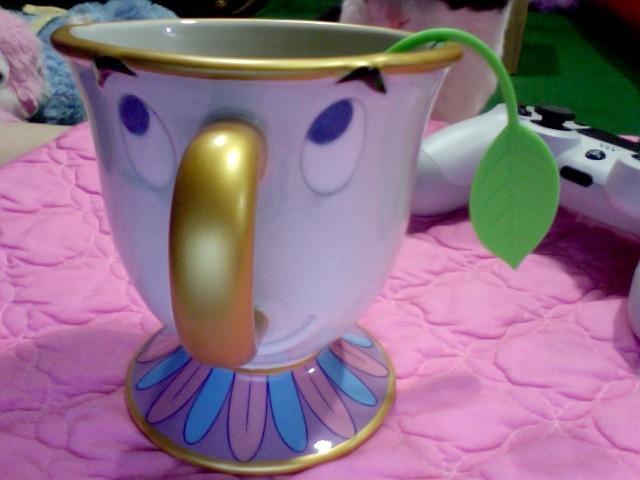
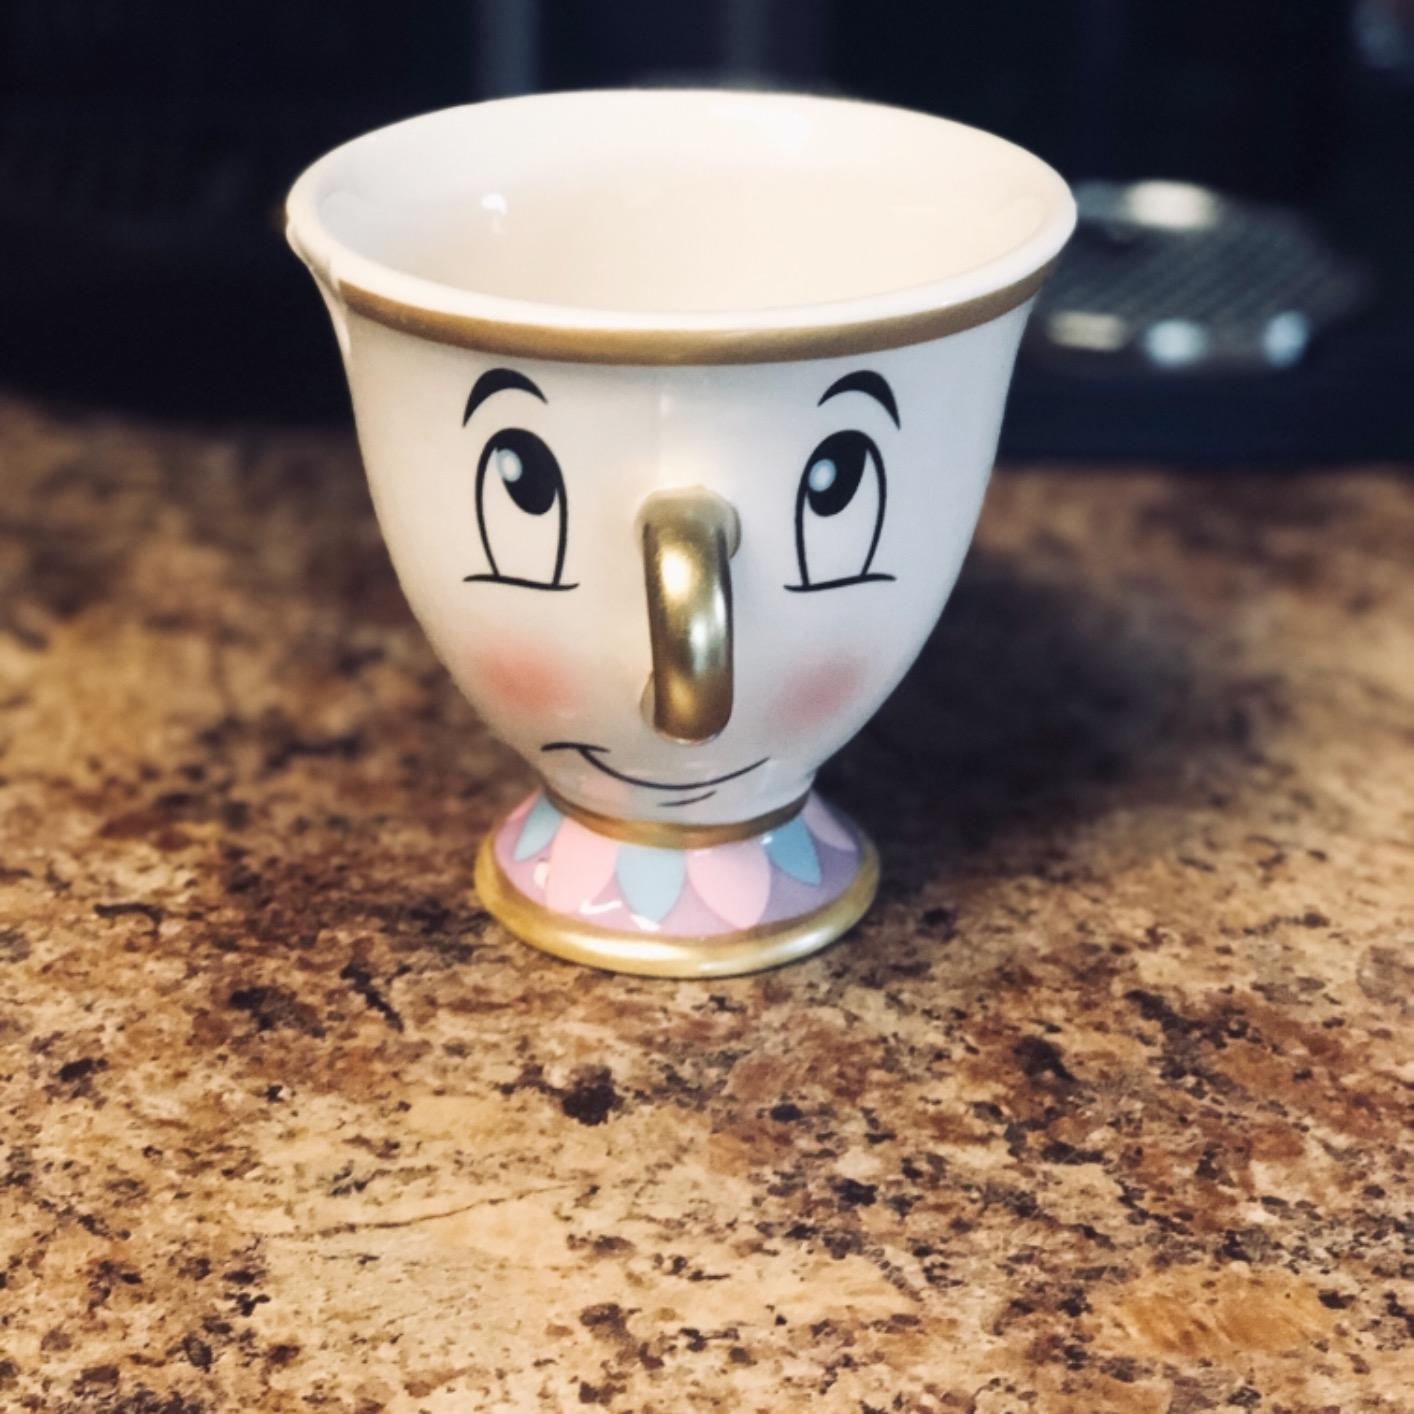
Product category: items_mug
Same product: no